Runaway (1984 North Korean film)

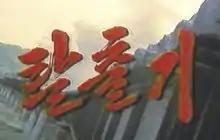
Title screen

Runaway is a 1984 North Korean melodrama film directed by Shin Sang-ok. It was the second film in North Korea by South Korea's Shin after he and his wife Choi Eun-hee had been abducted there. "Runaway" stars Choe Sang-soo as the protagonist and Choi as his wife.